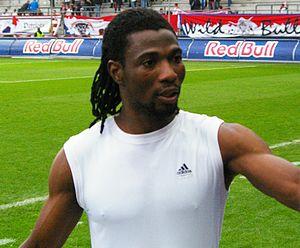
Isaac Vorsah, né le 21 juin 1988, est un footballeur international ghanéen. Il a été élu "Défenseur de l'année 2007" au Ghana.